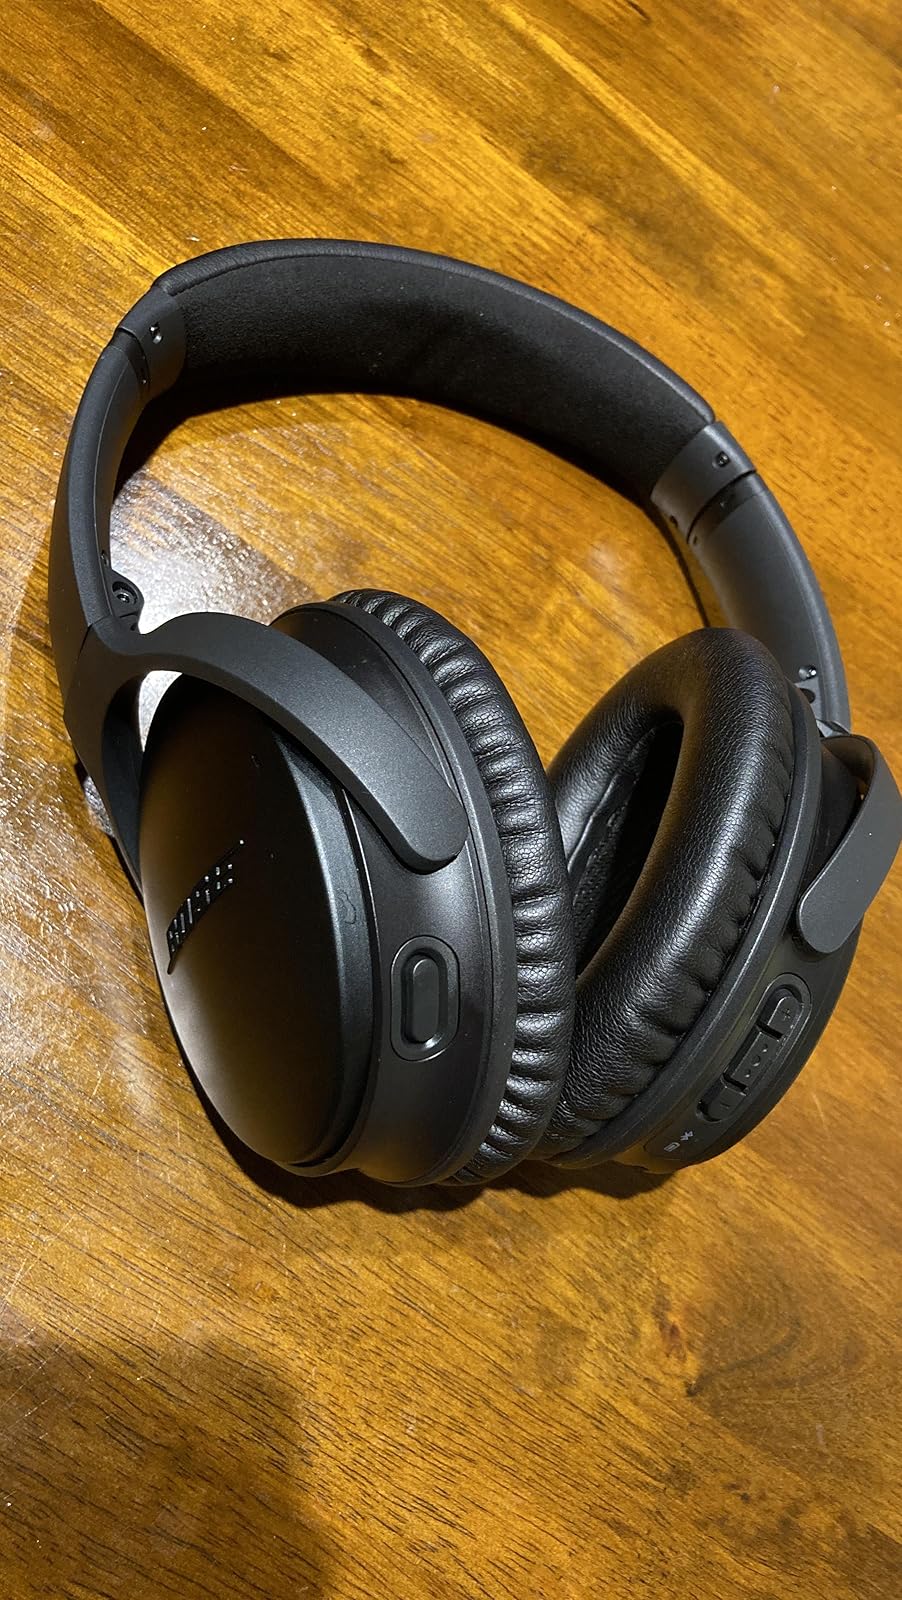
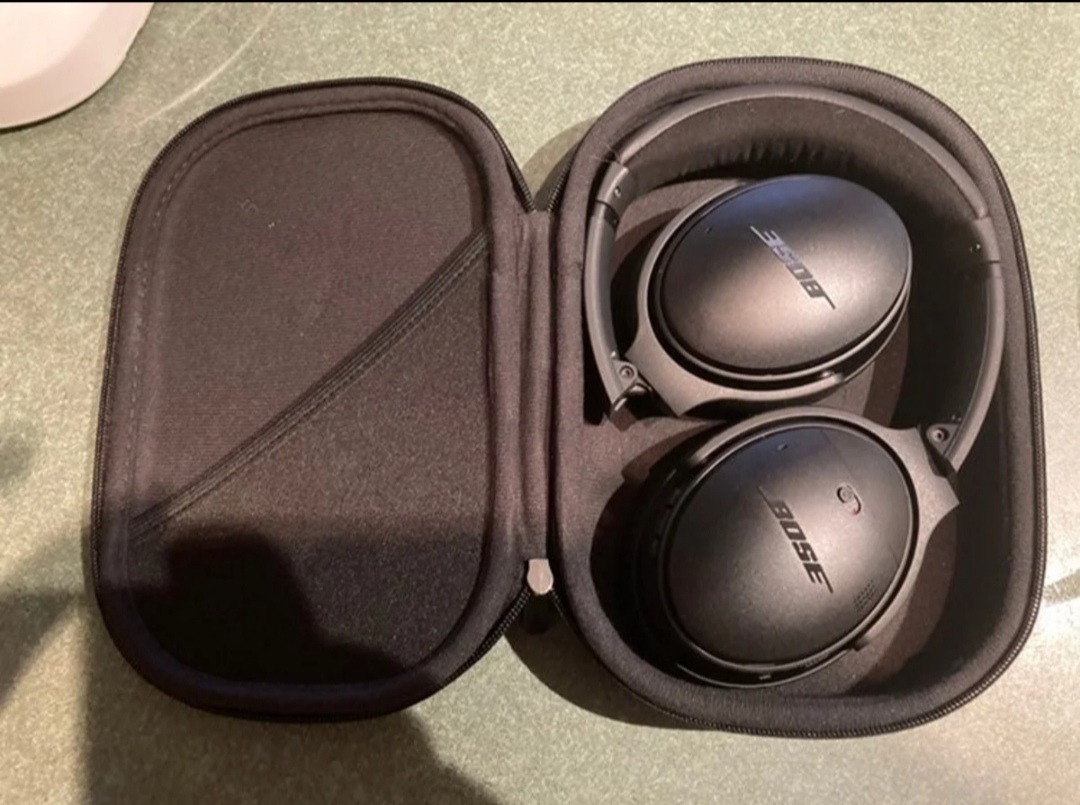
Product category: headphones
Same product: yes